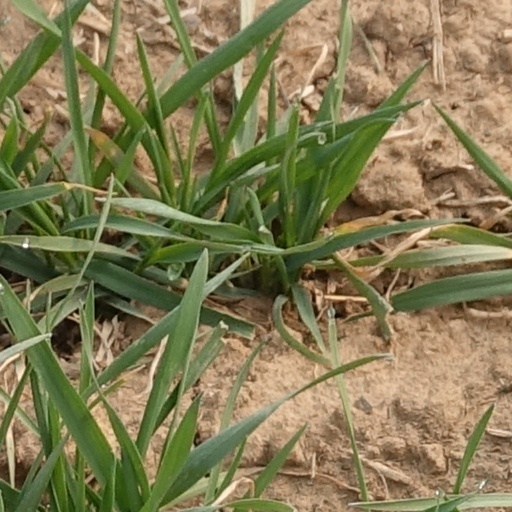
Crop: wheat